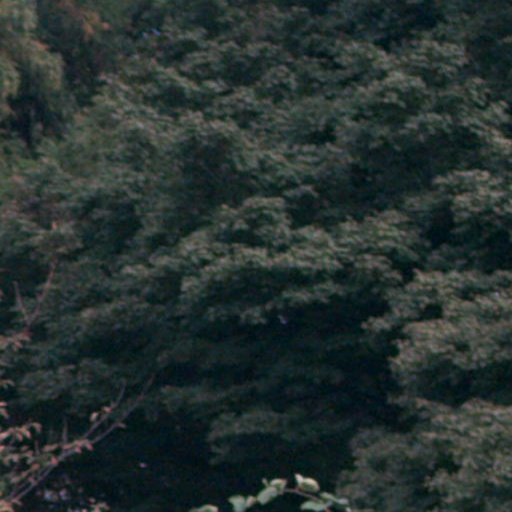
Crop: cassava